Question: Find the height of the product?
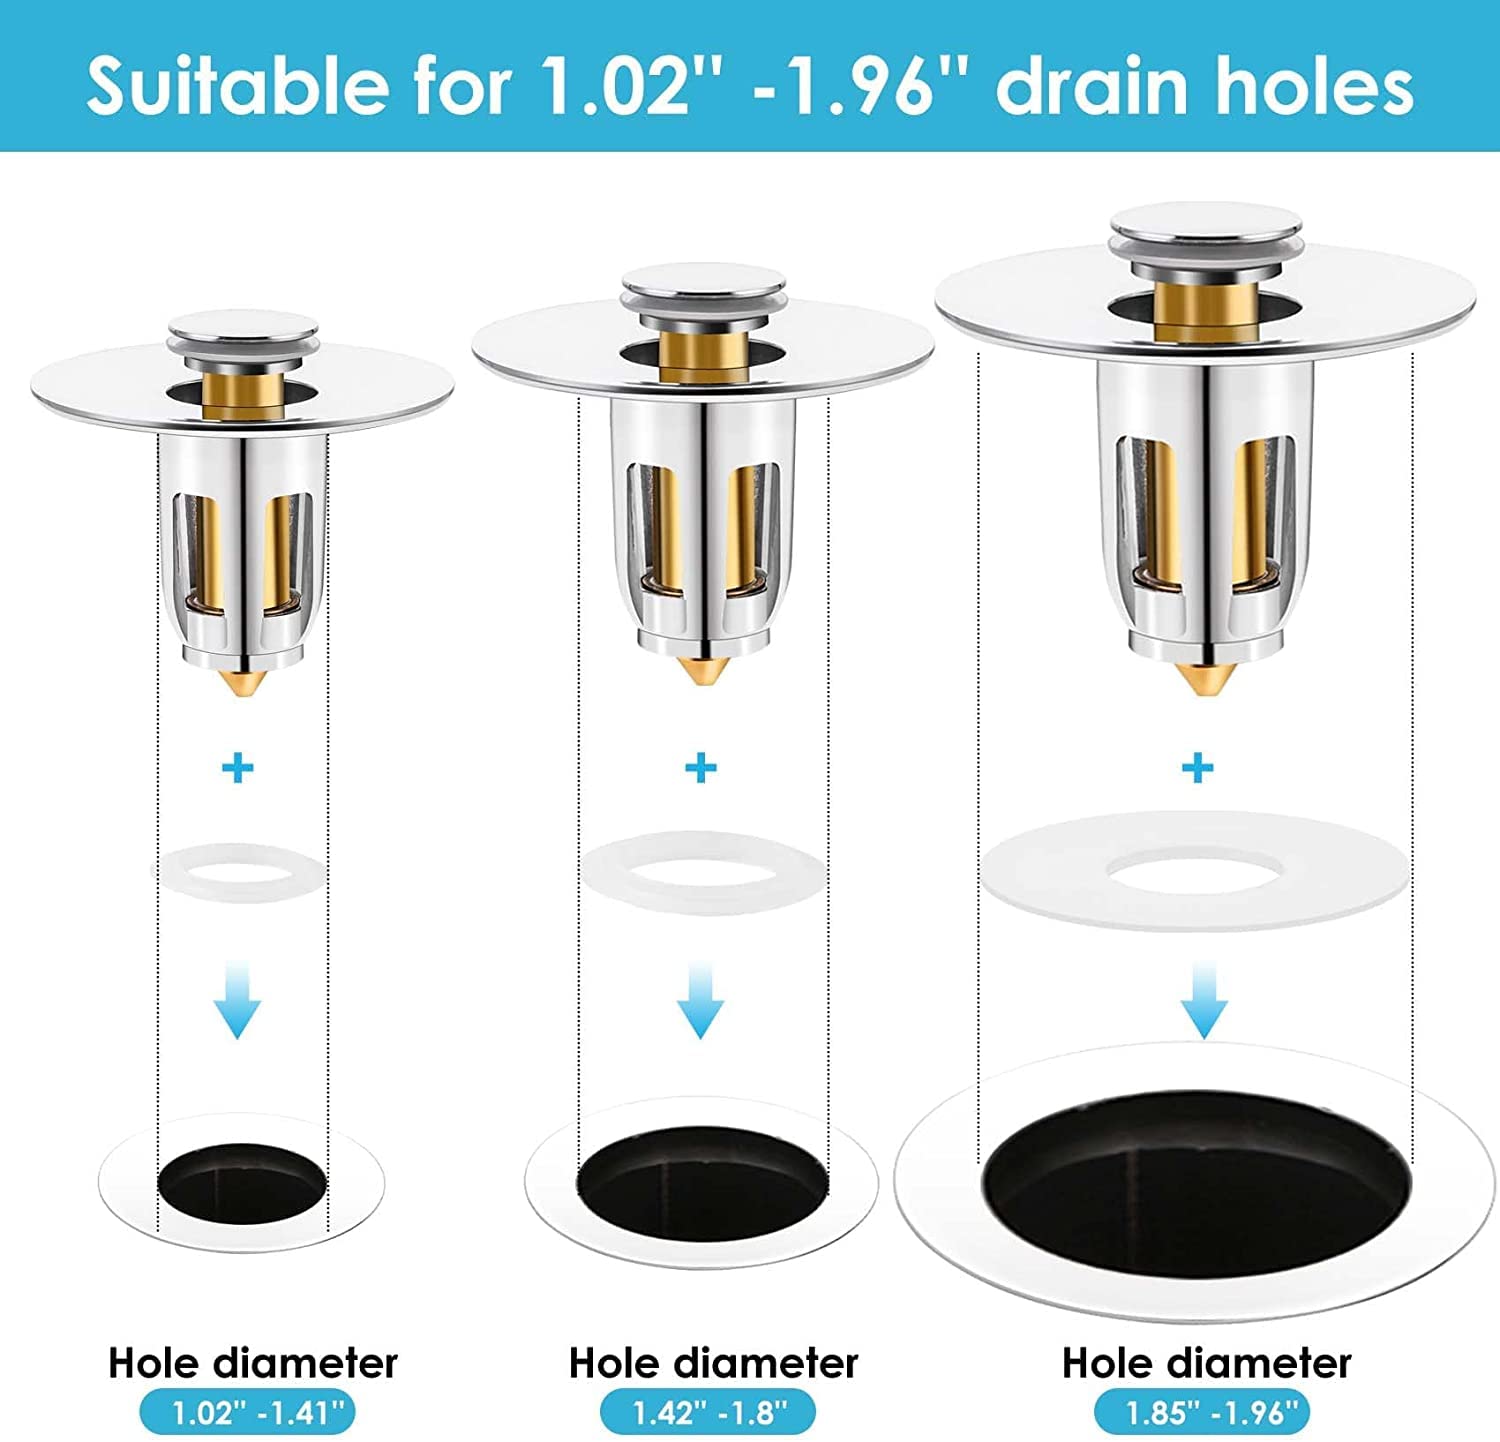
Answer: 1.96 inch